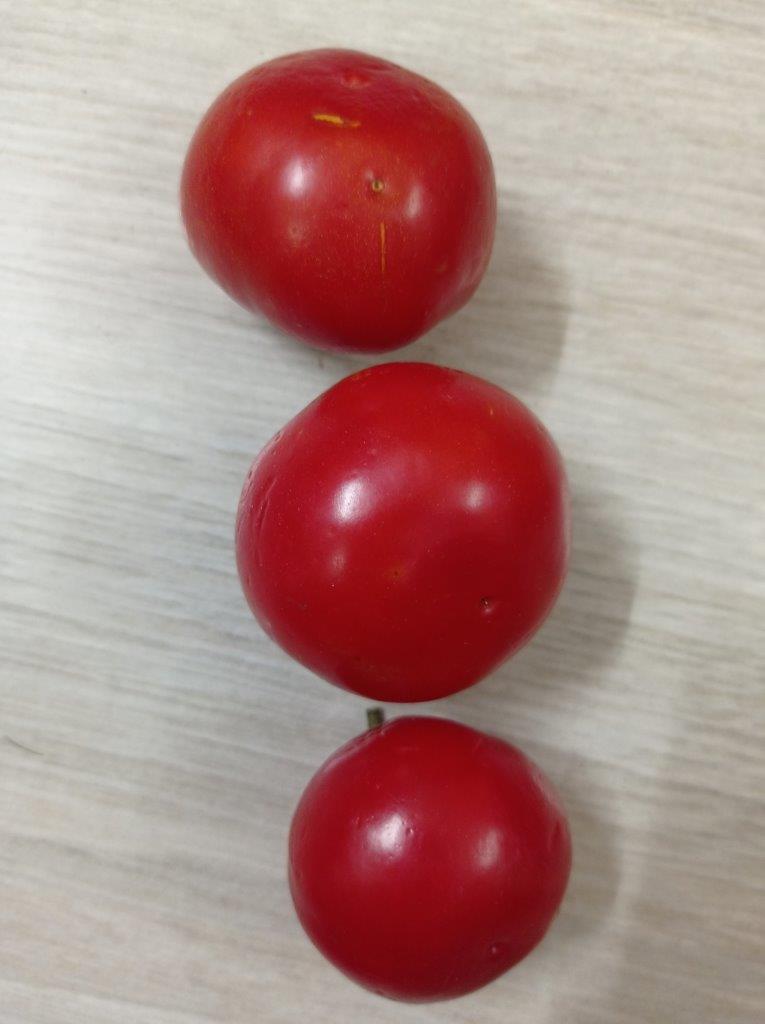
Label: Fresh